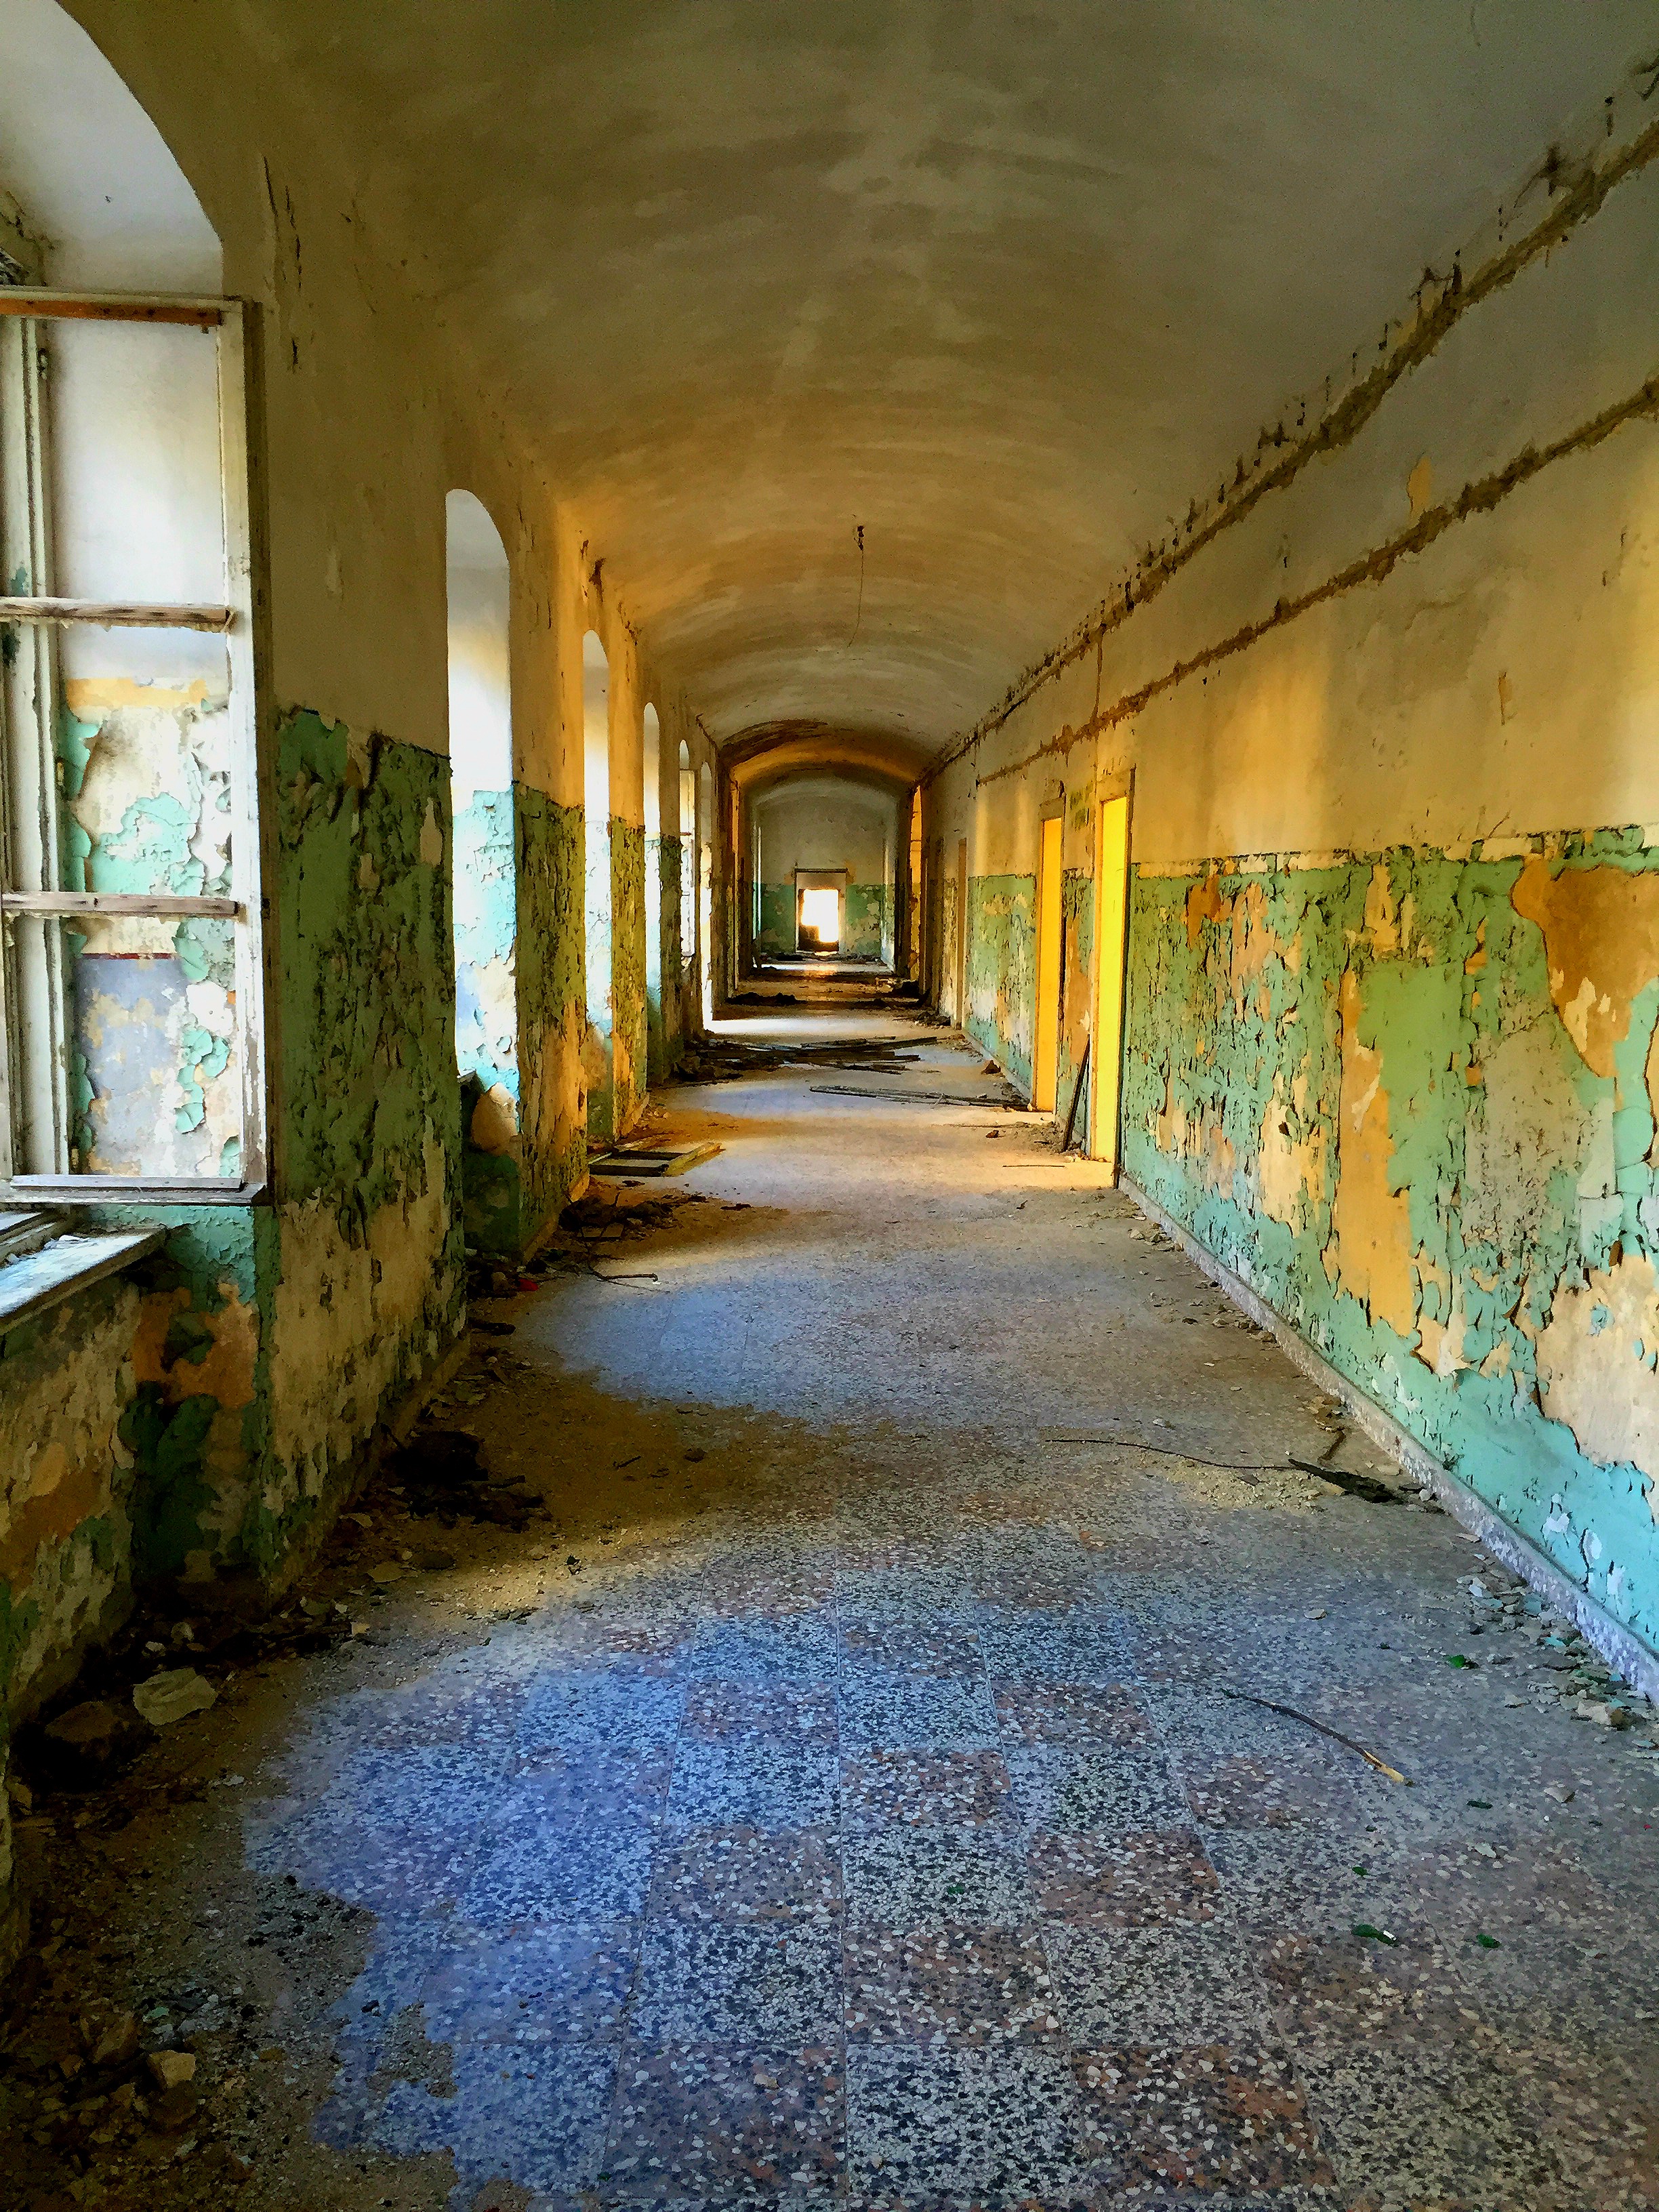
desk, grungy, architecture, wood, vintage, antique, retro, house, sunlight, texture, floor, interior, building, old, wall, rustic, dark, decoration, pattern, reflection, color, space, dirty, rough, empty, black, room, surface, blank, design, hardwood, decorative, wooden, estate, urban area